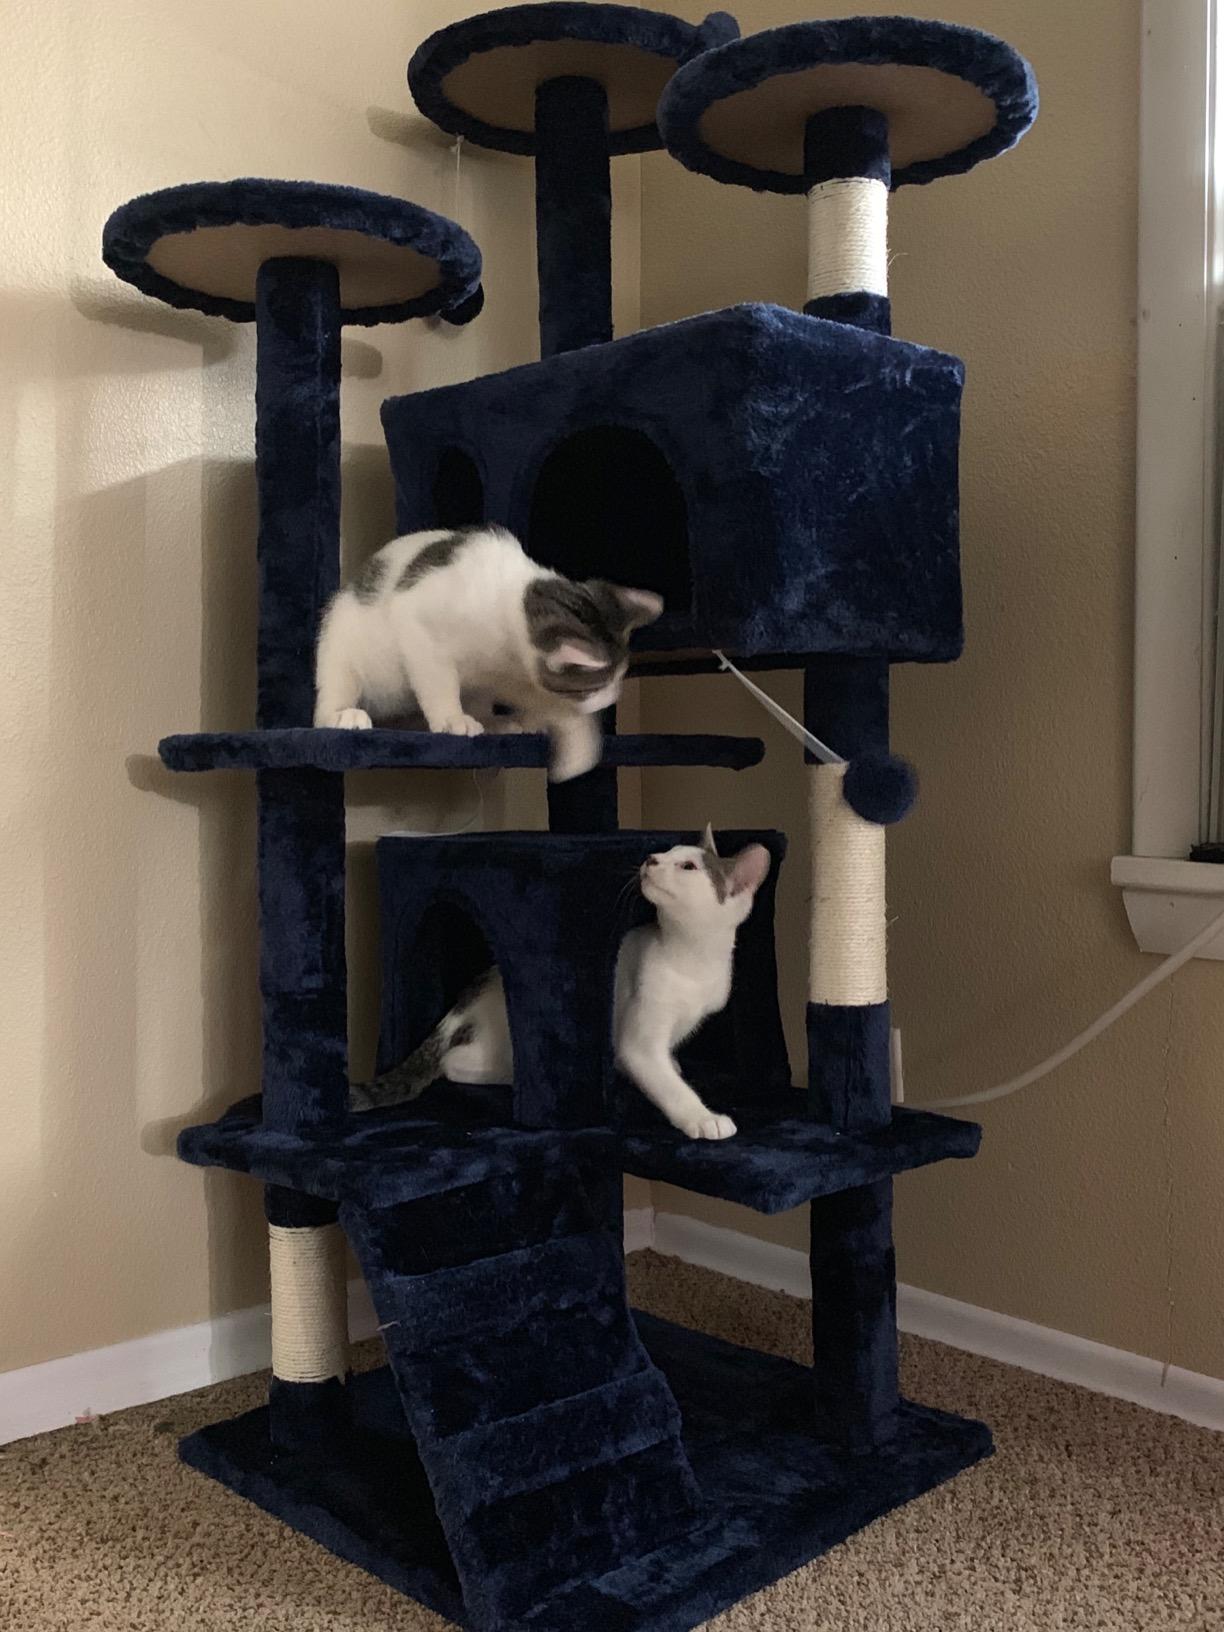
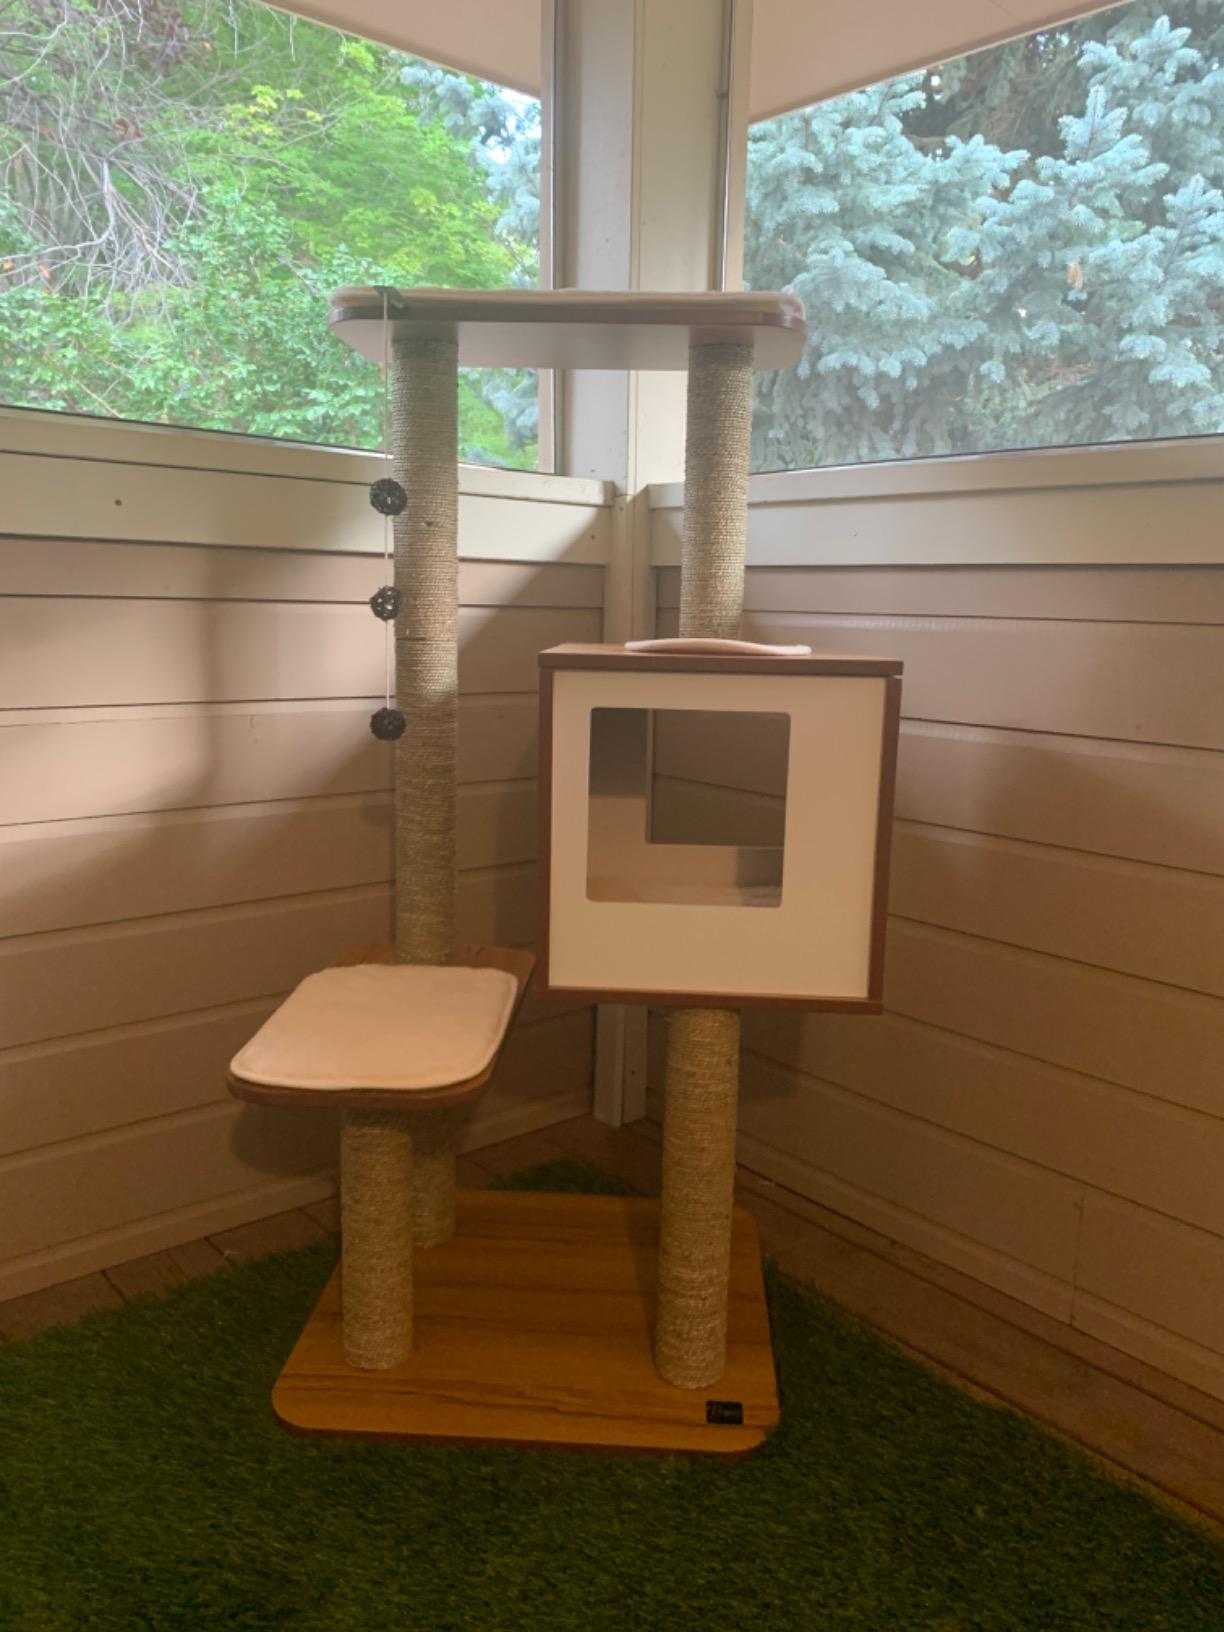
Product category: items_cat tree
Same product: no